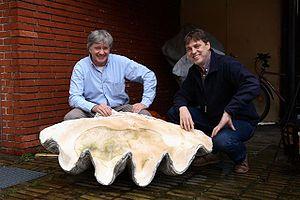
Les Tridacninae constituent une sous-famille de mollusques bivalves, de la famille des Cardiidae.